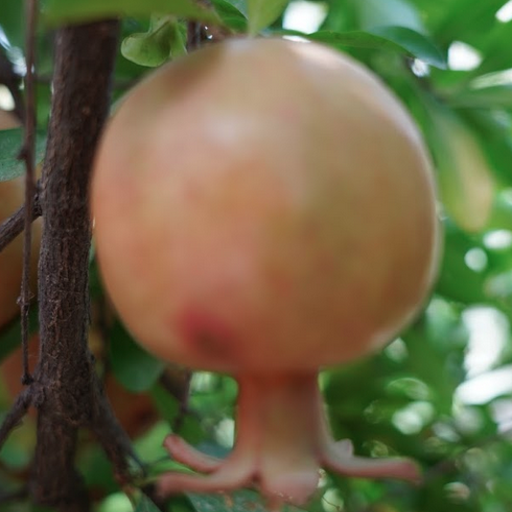
Label: Healthy